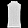
Label: Pullover